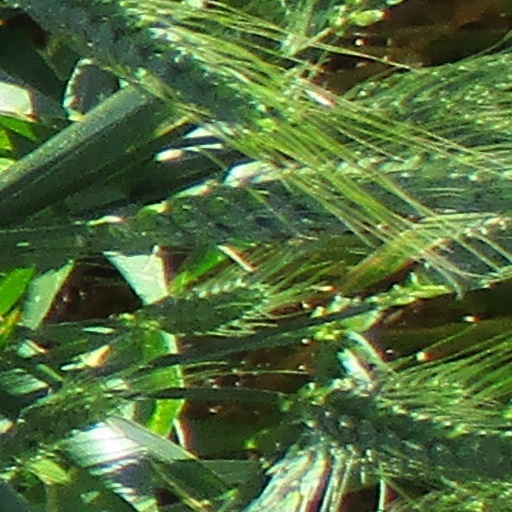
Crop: wheat